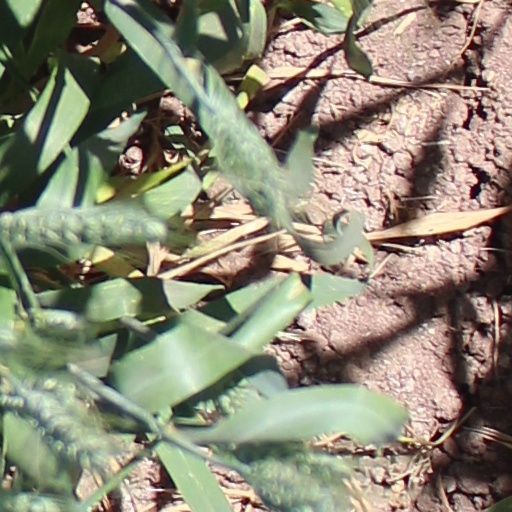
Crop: wheat